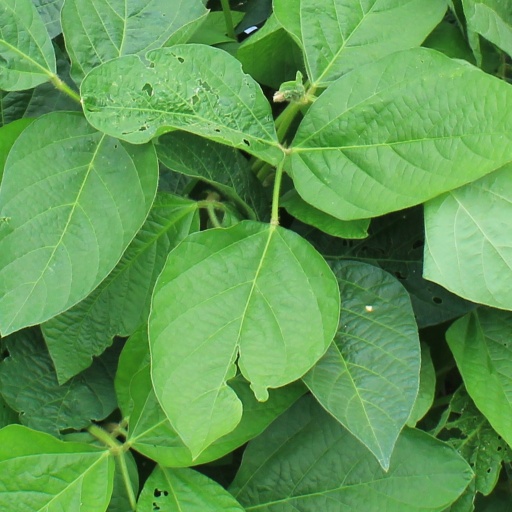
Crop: soybean